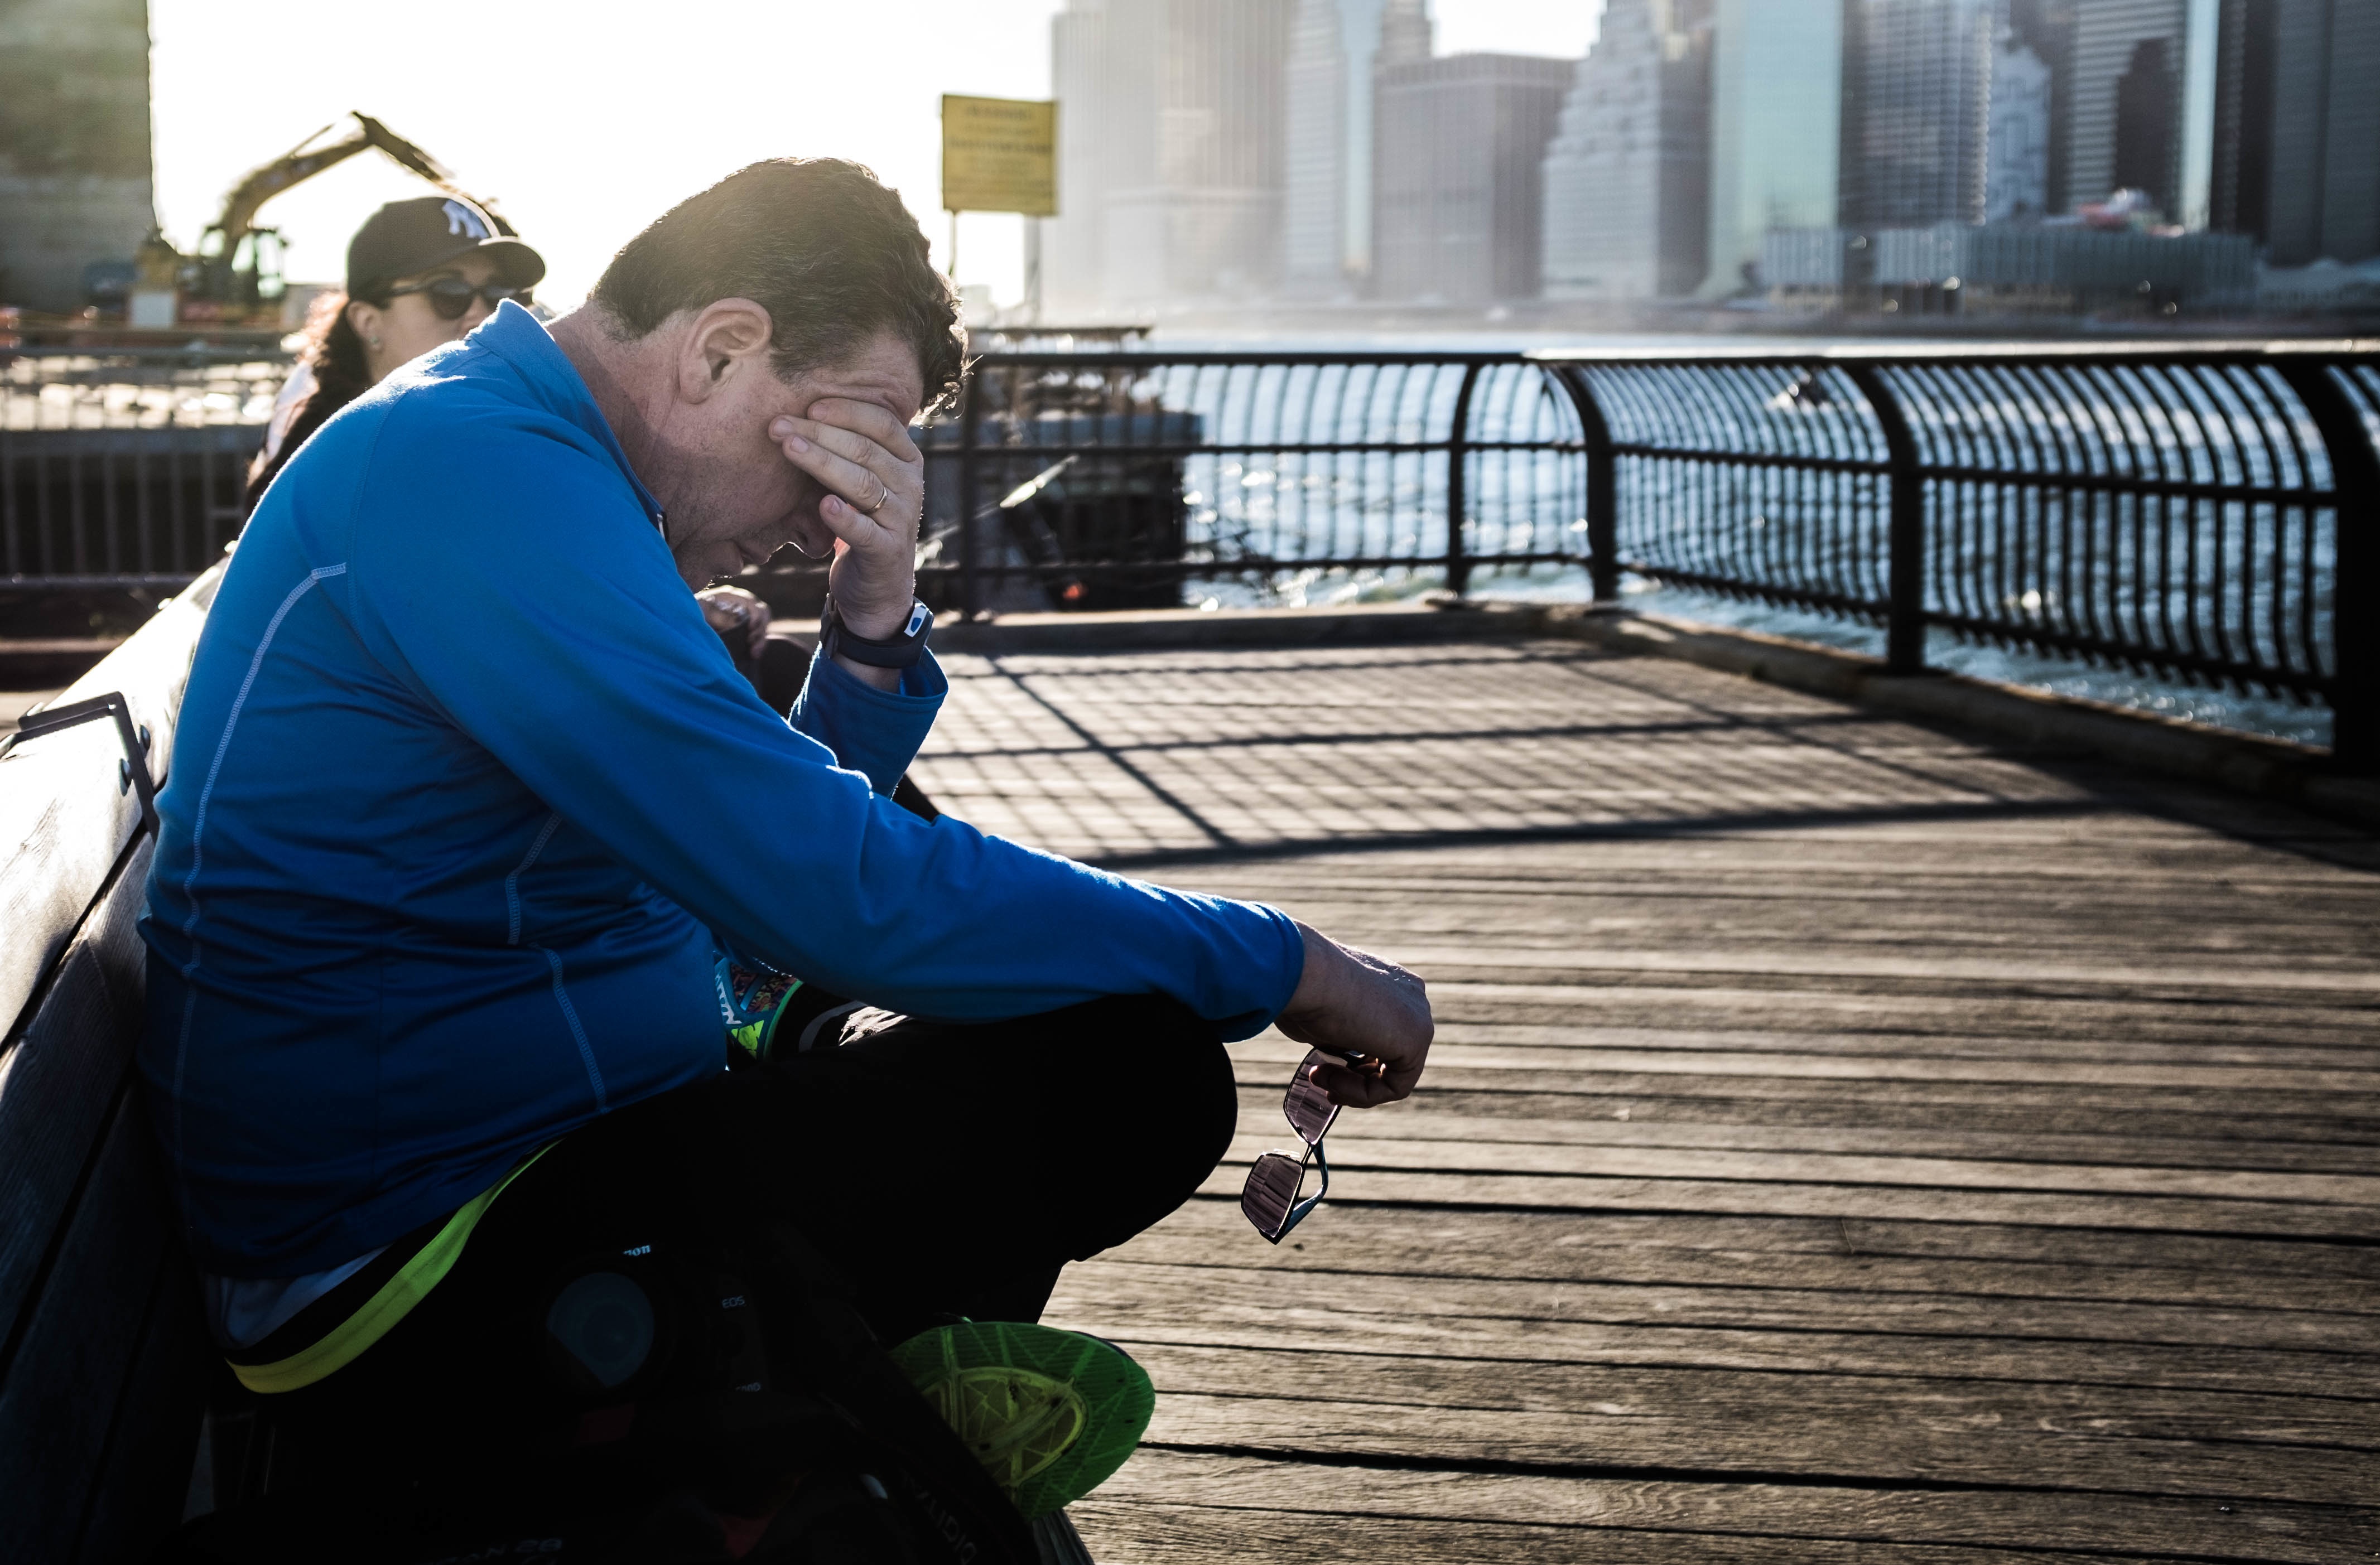
man, person, human positions